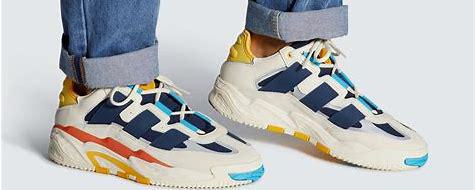
Brand: adidas
Model: originals Adidas Originals Niteball